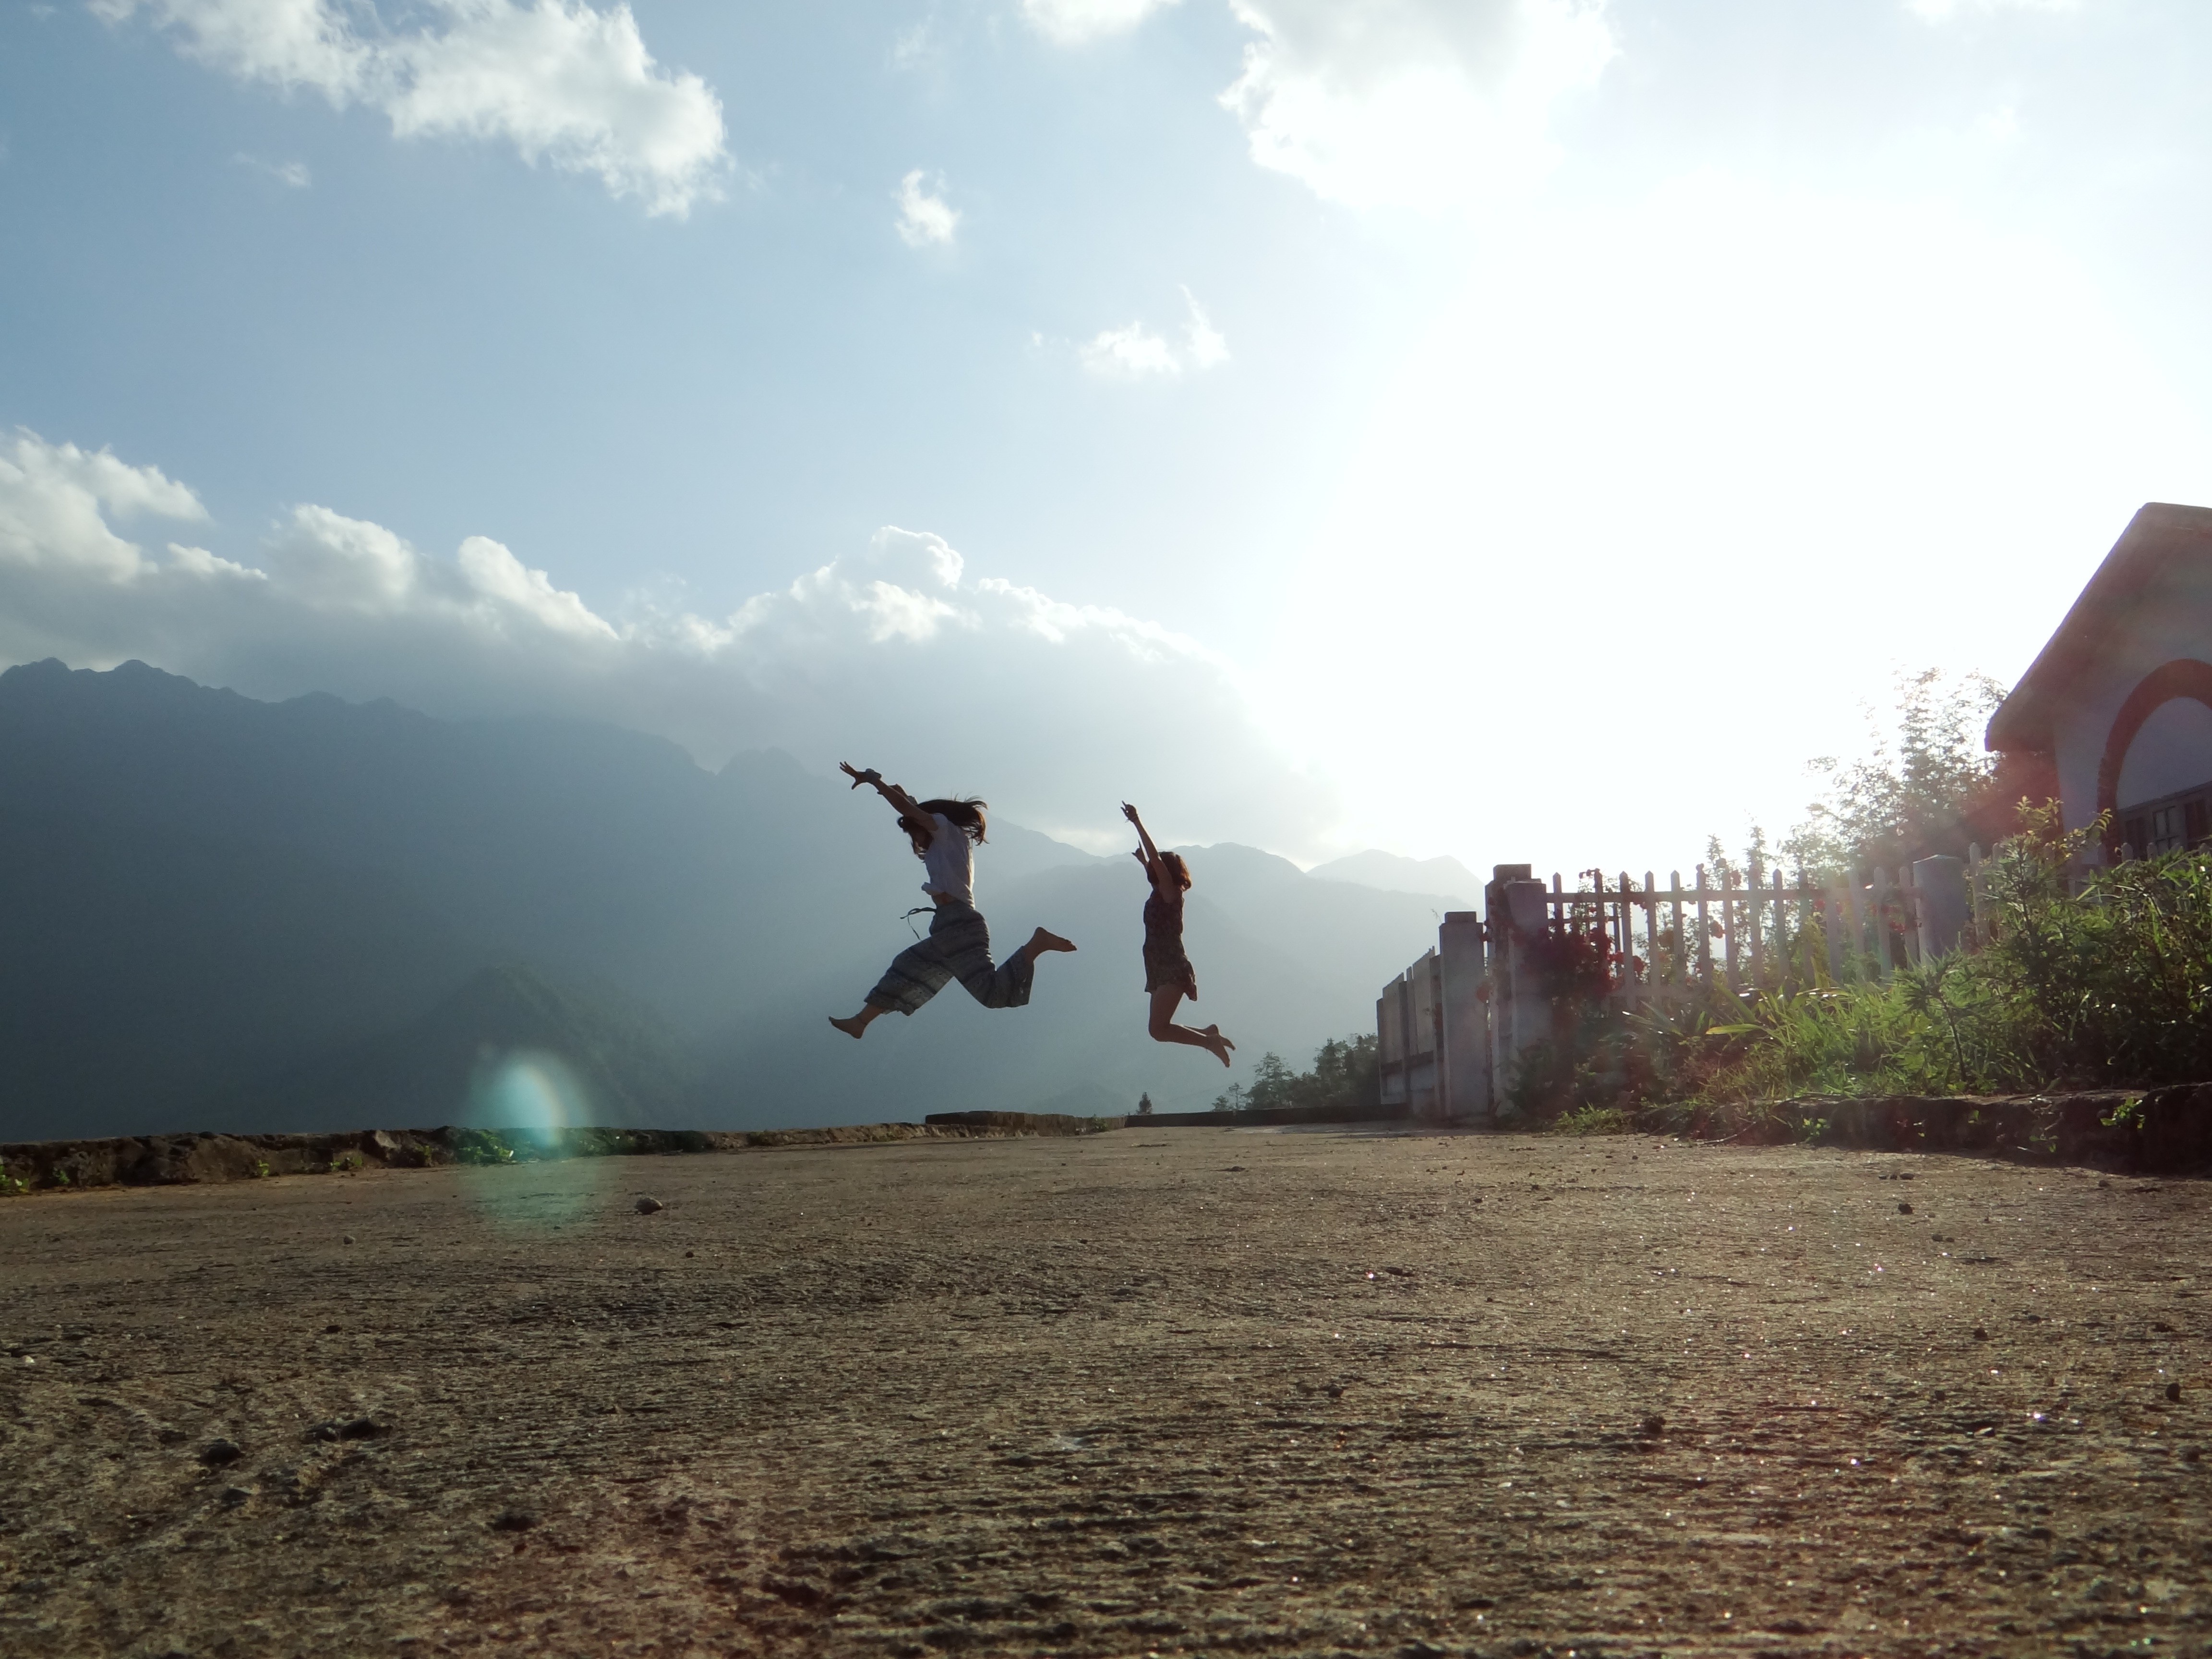
morning, extreme sport, atmosphere of earth